Alex Barron (American football)

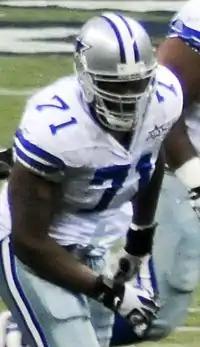
Barron with the Cowboys in 2011

In 2010, he was acquired to provide depth and compete with Doug Free for the left tackle position, after the release of Flozell Adams. He got off to an inauspicious beginning, in his first game and start at right tackle in place of an injured Marc Colombo, the Cowboys appeared to have come back from a 13–7 deficit on a touchdown pass from Tony Romo to Roy Williams on the final play against the Washington Redskins on the season opener. However, Barron was flagged for holding defensive end Brian Orakpo and because the penalty was called against the offense, the game was over with the Cowboys losing. Although he was active for 10 additional games, he would not play another down and was not re-signed at the end of the year.